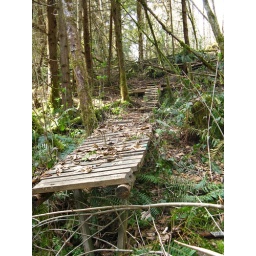
rickety old huck near the blue truck trail- this is near the area where we flagged a potential new line in